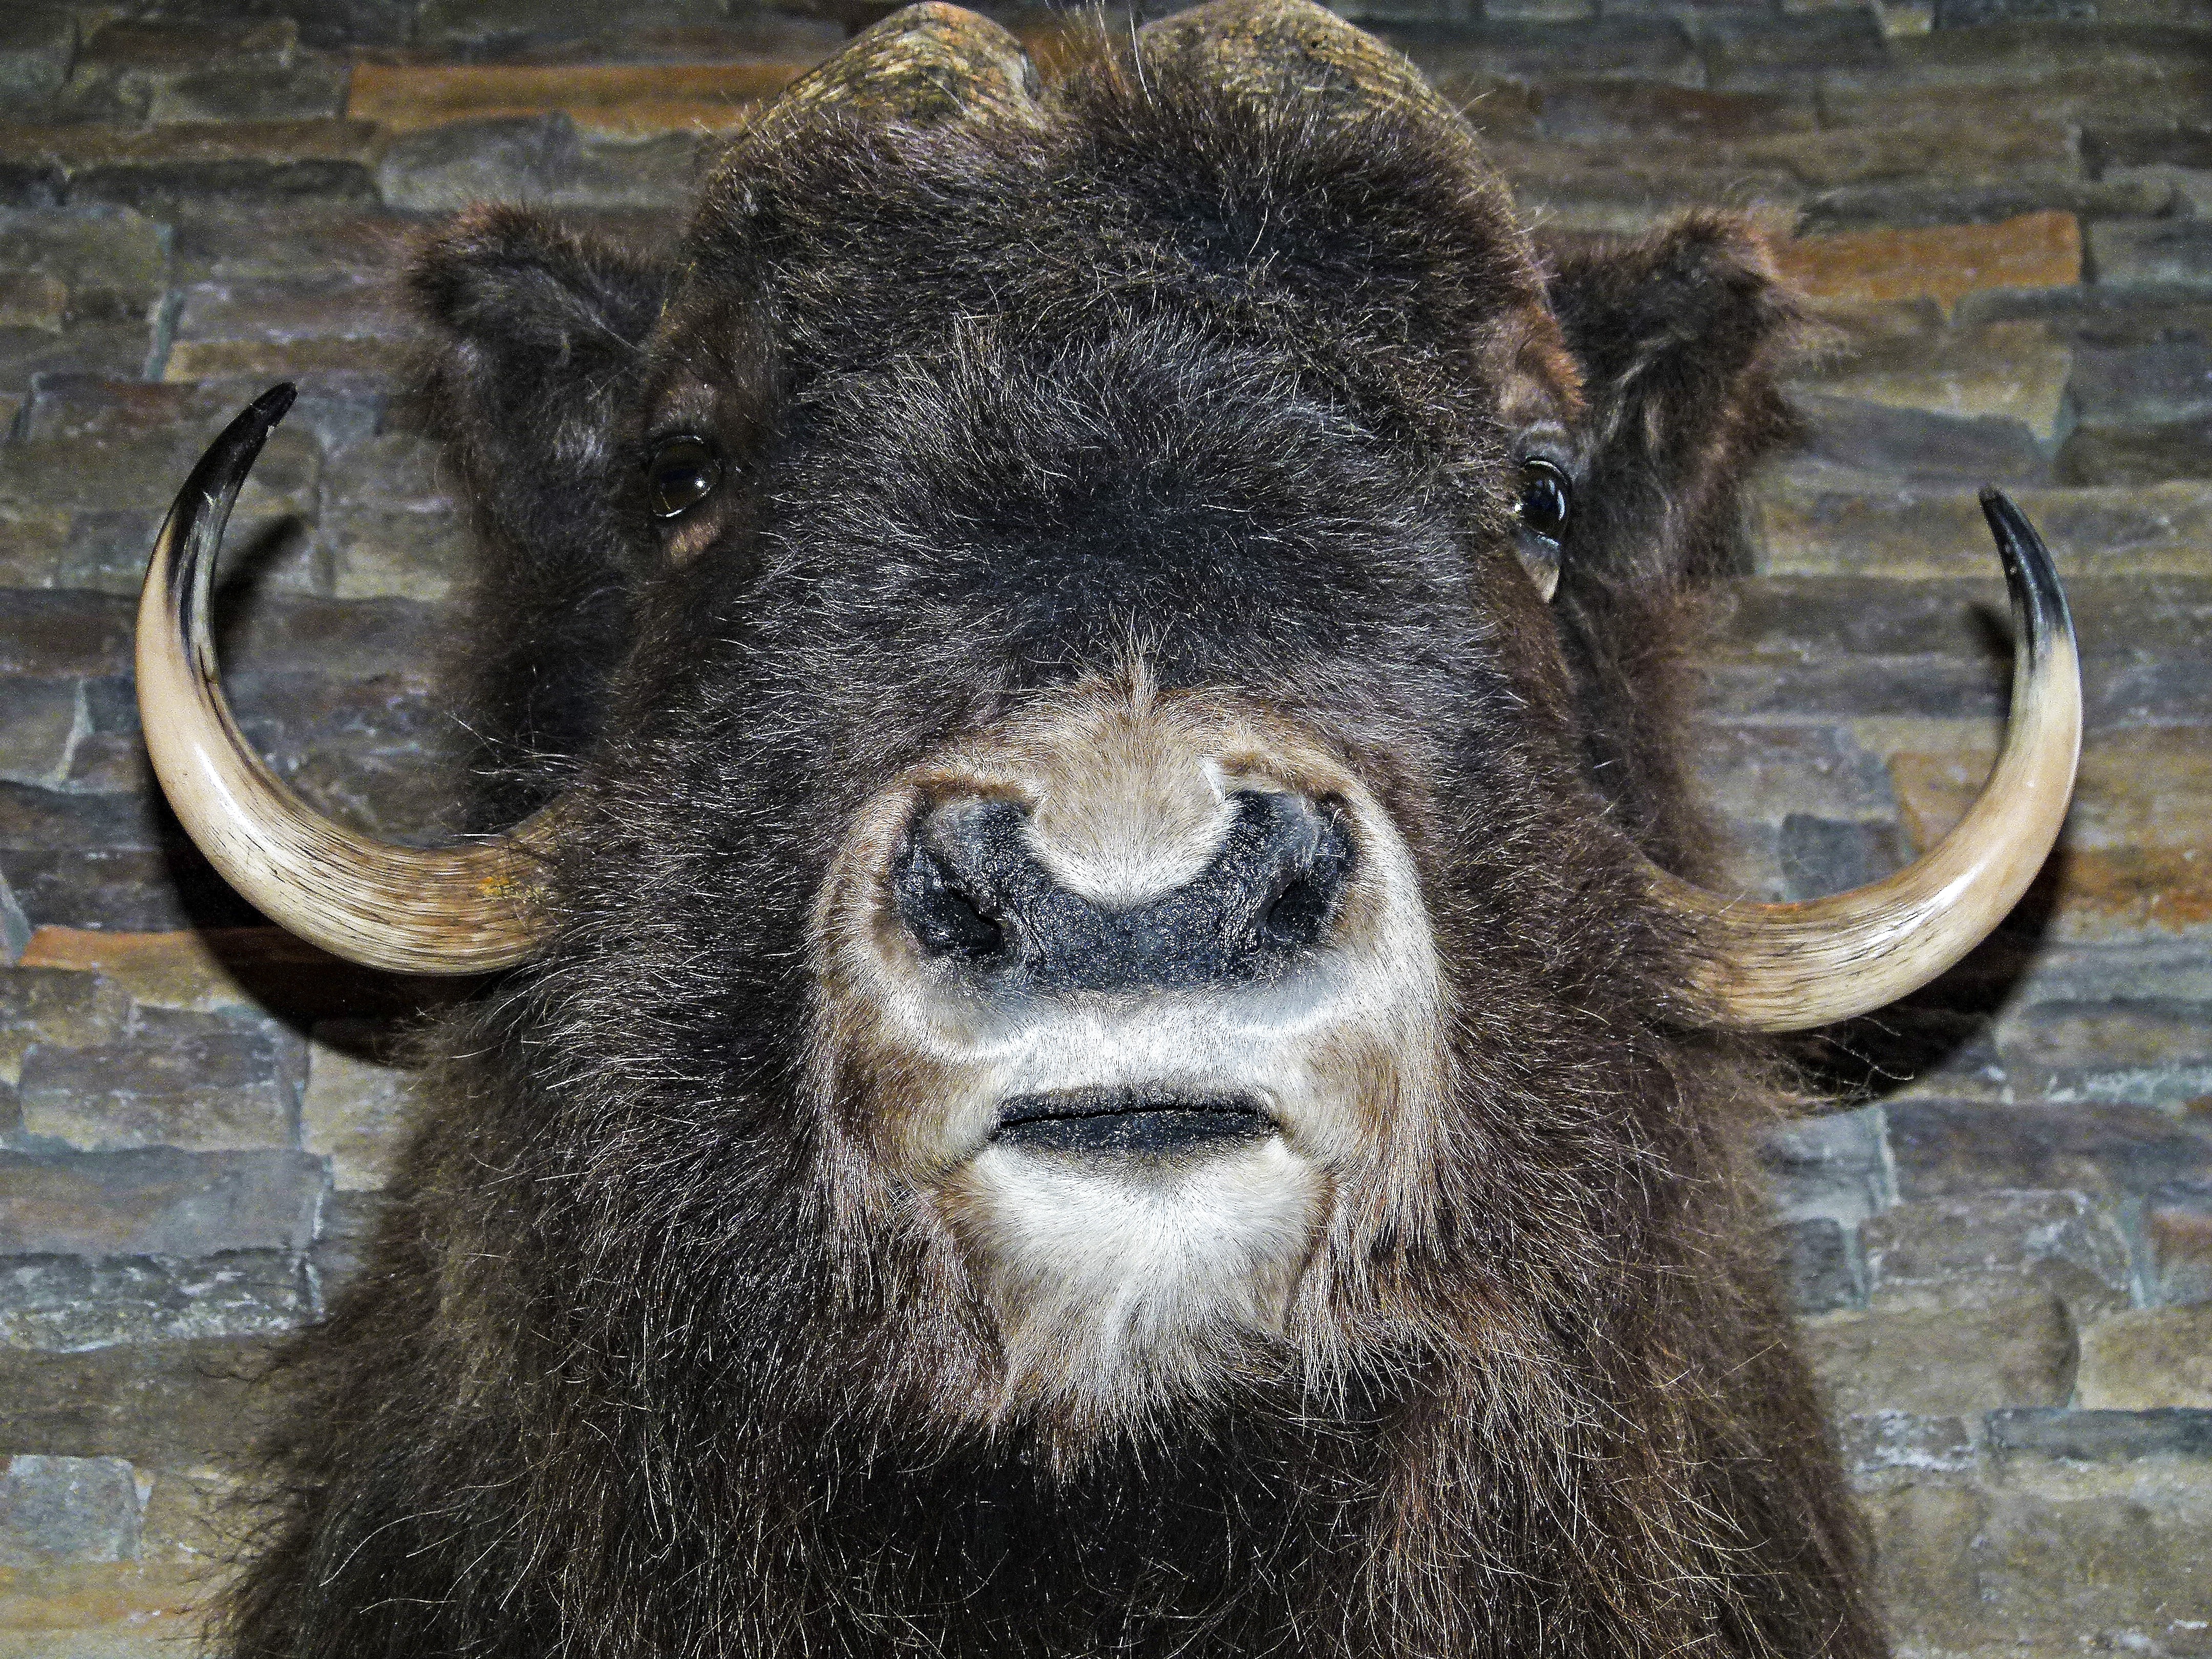
nature, animal, wall, wildlife, zoo, horn, macro, mammal, fauna, close up, bull, eye, head, mount, stuffed, vertebrate, bison, yak, trophy, taxidermy, mounted, close up view, water buffalo, cattle like mammal, cow goat family, muskox